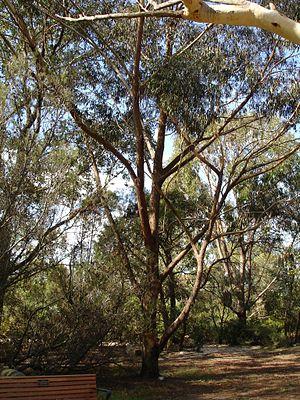
L'eucalyptus poivré est un arbre d'une vingtaine de mètres de haut, poussant en Nouvelle-Galles du Sud en Australie.